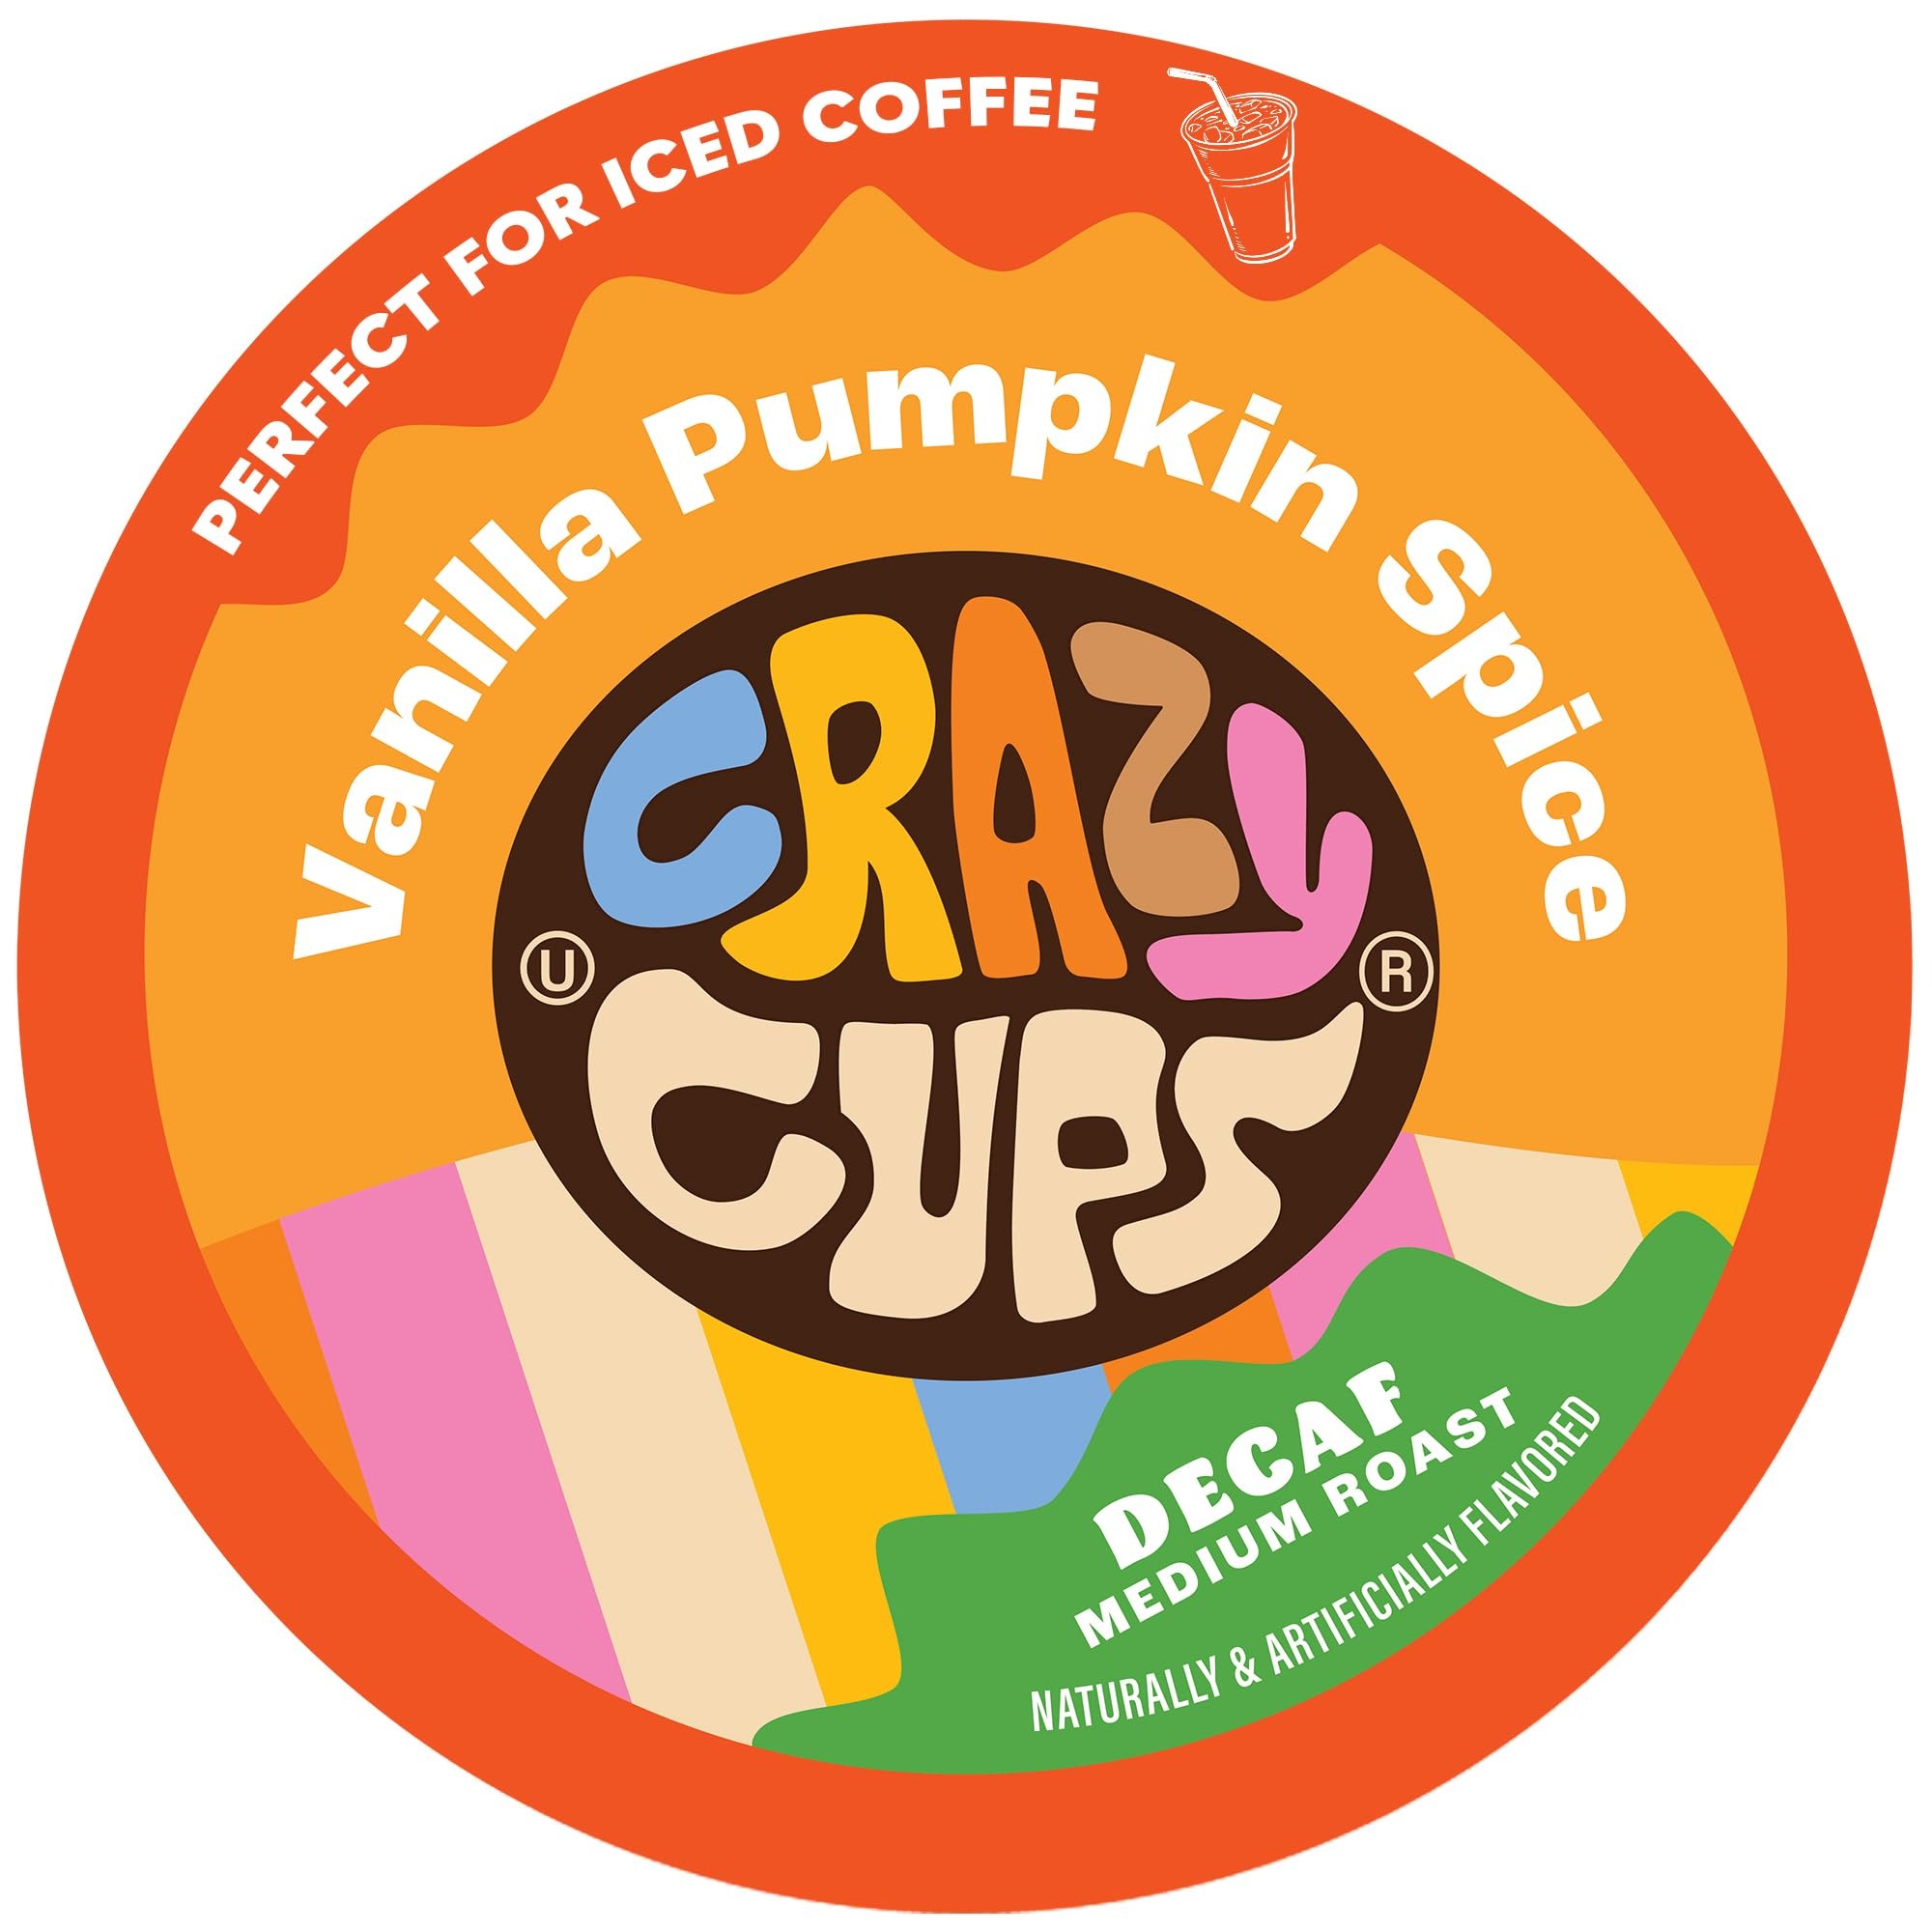
Item Name: Crazy Cups Decaf Flavored Vanilla Pumpkin Spice Coffee Pods, Recyclable Medium Roast Single Serve for Keurig K Machines, Brew Hot or Iced, 22 Count (Pack of 1)
Bullet Point 1: EXPERIENCE MORE FLAVOR WITH CRAZY CUPS: Treat yourself to the flavor of Vanilla-Laced Pumpkin Pie. You can make a decaf Pumpkin Spice Latte from the comfort of home
Bullet Point 2: MORE COFFEE: Our coffee pods have 30% more coffee in every capsule than the average flavored kcup. Savor the rich decadent flavor of our Vanilla Pumpkin Spice Coffee in each sip. Add variety and enjoy hot or as a refreshing ice-cold beverage
Bullet Point 3: TOP QUALITY INGREDIENTS: Each of our flavored coffee pods are gluten-free and lactose-free. In addition, each cup is vegan, kosher, and pareve, and has no added sugar. You can feel good, satisfying that sweet tooth with our Vanilla Pumpkin Spice flavored coffee
Bullet Point 4: FULLY COMPATIBLE: Brew Crazy Cups Artisan Roasted Single-Serve Coffee with the 1.0 and 2.0 Keurig K-Cup Brewer Machines, and any machine that brews pumpkin spice k cups. You can enjoy hot or brew over ice.
Bullet Point 5: ECO-FRIENDLY: Crazy Cup Vanilla Pumpkin Spice single-serve for Keurig Machines are packaged in recyclable capsules. Rest assured, you’ll enjoy your perfect cocoa coffee brew while simultaneously doing right by mother nature. K Cup is a registered trademark of Keurig.
Value: 22.0
Unit: Count

Price: 18.99